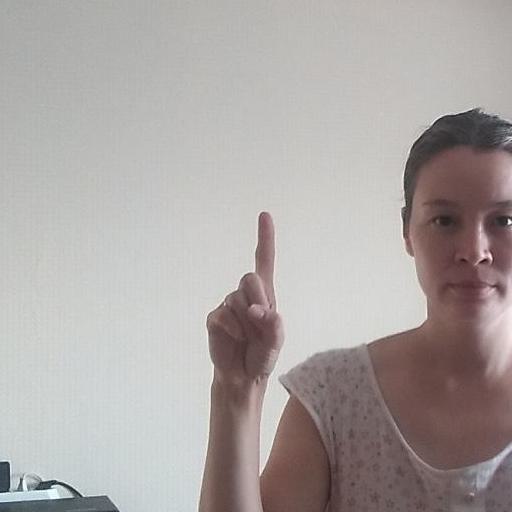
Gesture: one